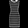
Label: Dress